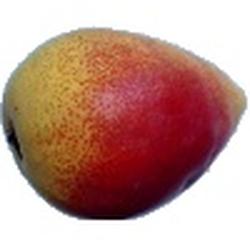
Label: Pear